Sky position (RA, Dec in degrees): 227.19, -1.926
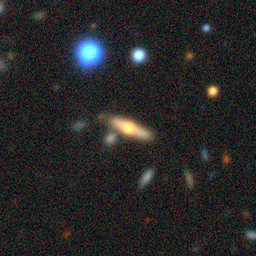
Galaxy morphology: Edge-on Galaxies with Bulge